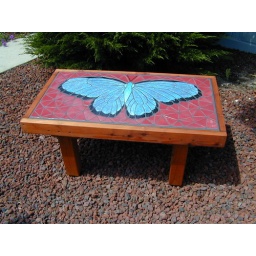
A &amp;quot;flying flower&amp;quot; inspired by a real, blue butterfly that glowed brightly.